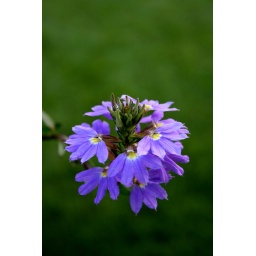
A lovely purple flower in the garden outside the house on the cape.